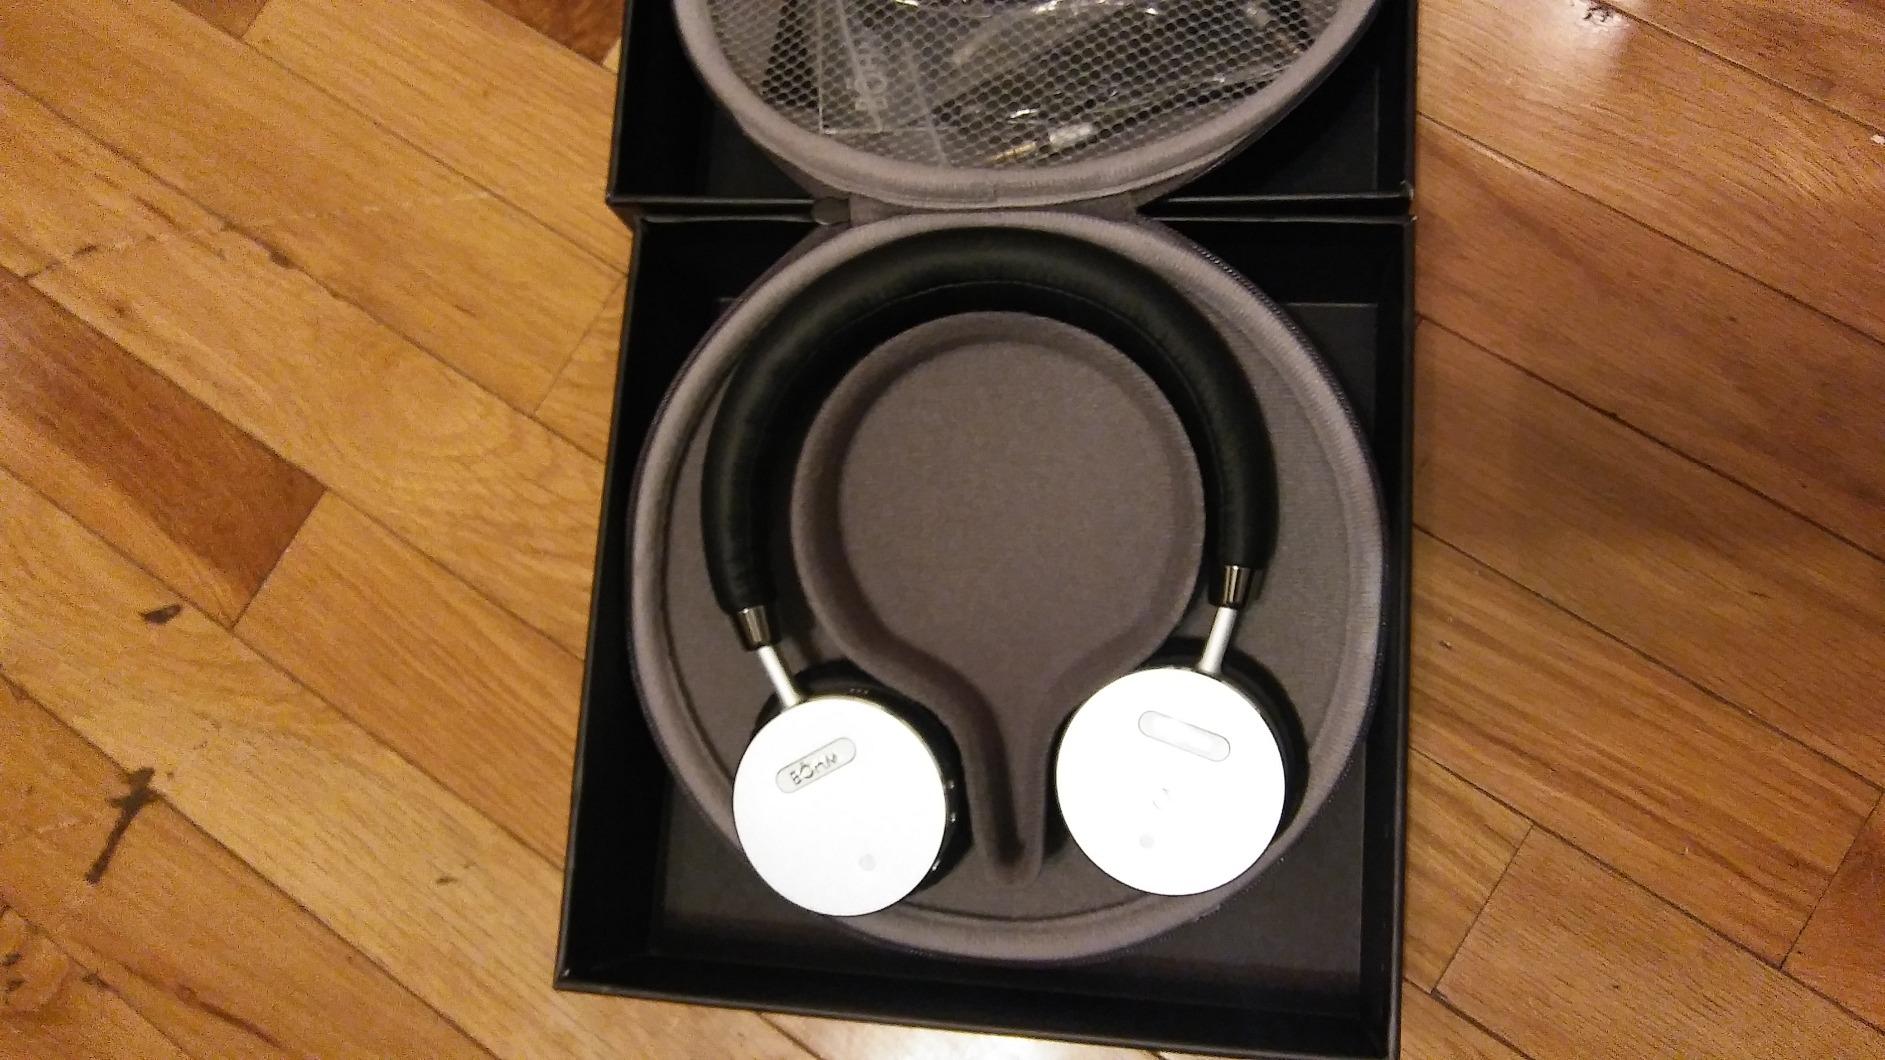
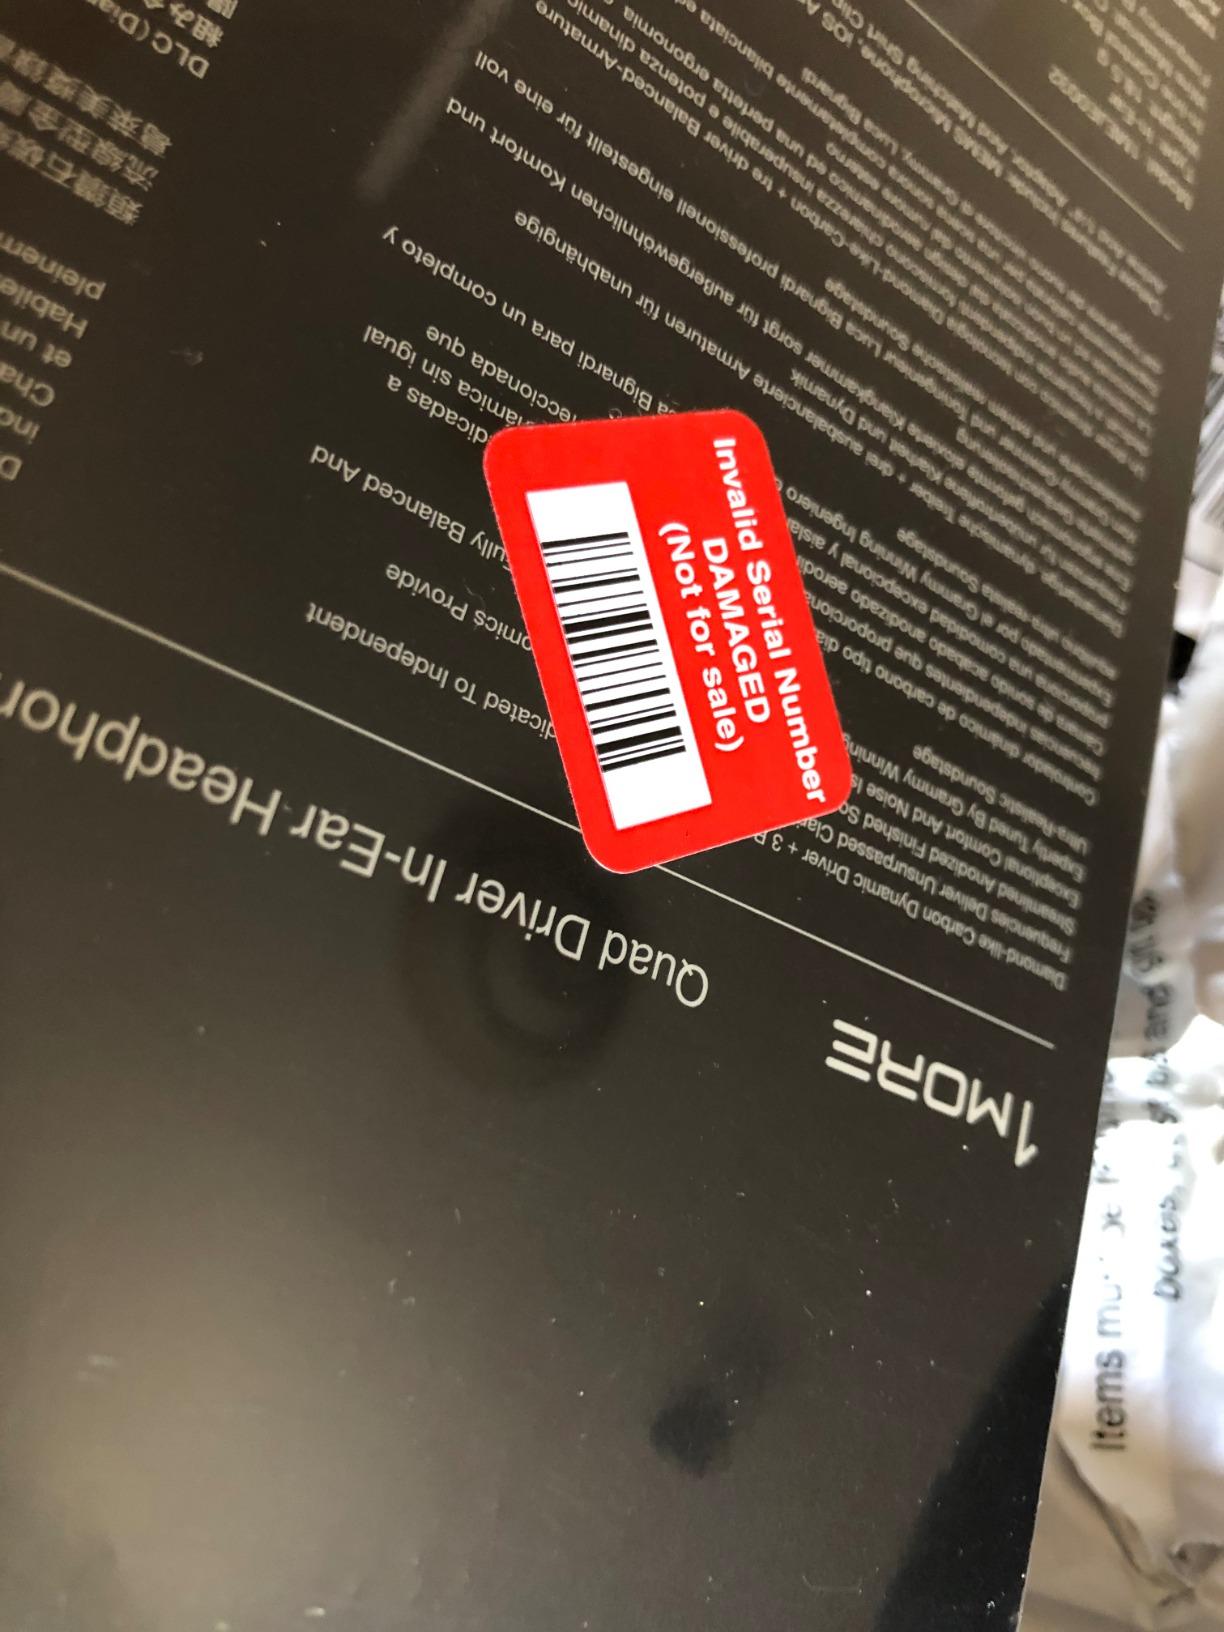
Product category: headphones
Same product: no